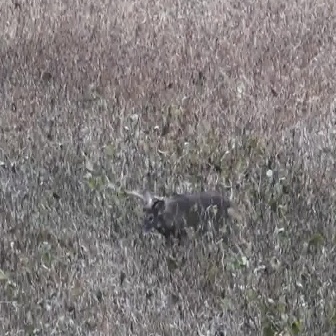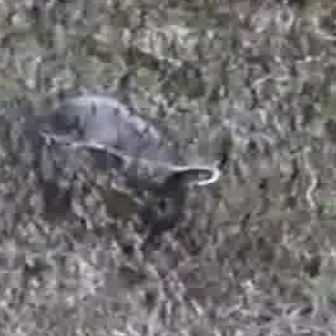
  Please identify the target specified by the bounding box [122,186,232,296] in the first image and locate it in the second image. Return the coordinates in [x_min,y_min,x_max,y_max] format.
Answer: [5,93,219,307]